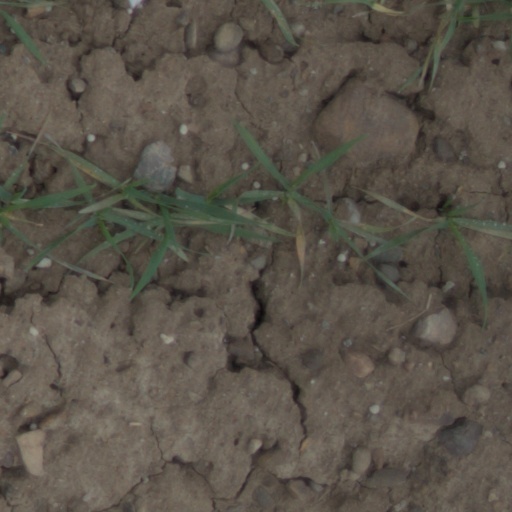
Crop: wheat